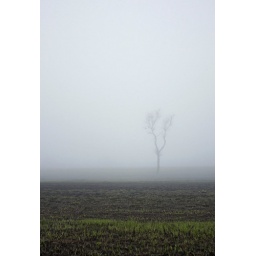
Lone tree in a foggy morning field. The field had been burned off about 2 weeks before.